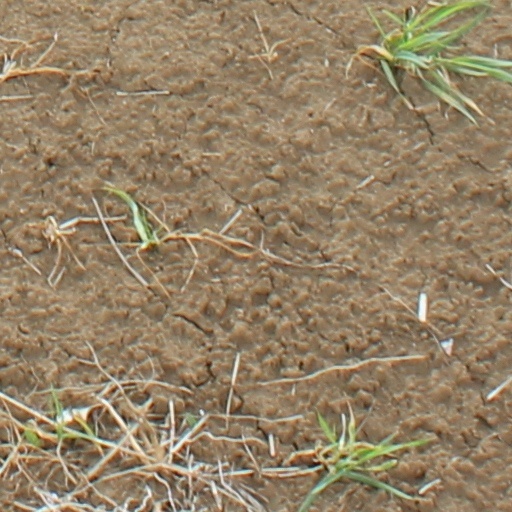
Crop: wheat